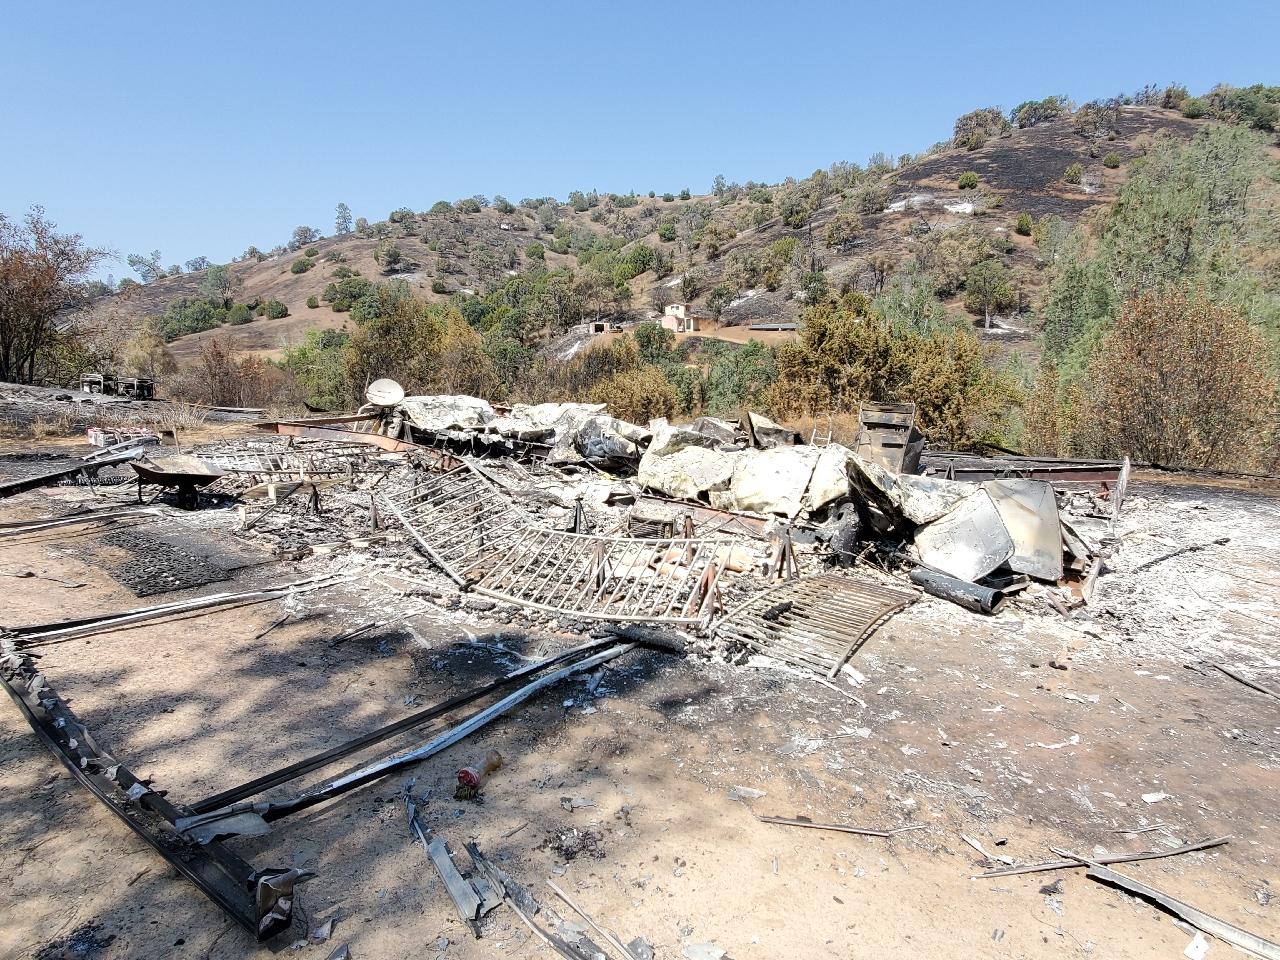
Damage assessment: destroyed